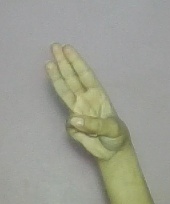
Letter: thaa